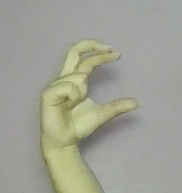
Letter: thal